Laurie Lawrence

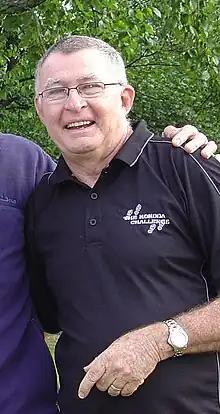
Laurie Lawrence, 2006

For health reasons Lawrence moved back to Townsville and began to establish himself as a swim coach. During this time he made a study tour to see Mark Spitz's coach and learn from his training regimen. He moved to Sydney to take over as swim coach from Don Talbot at the Hurstville Club. He inherited from Talbot the responsibility for young Stephen Holland, whom he guided to a world record and world championship in 1973. Lawrence then took a hiatus from swim coaching in 1975 to support his wife (and former swimmer) Jocelyn, after the birth of his daughter Jane.